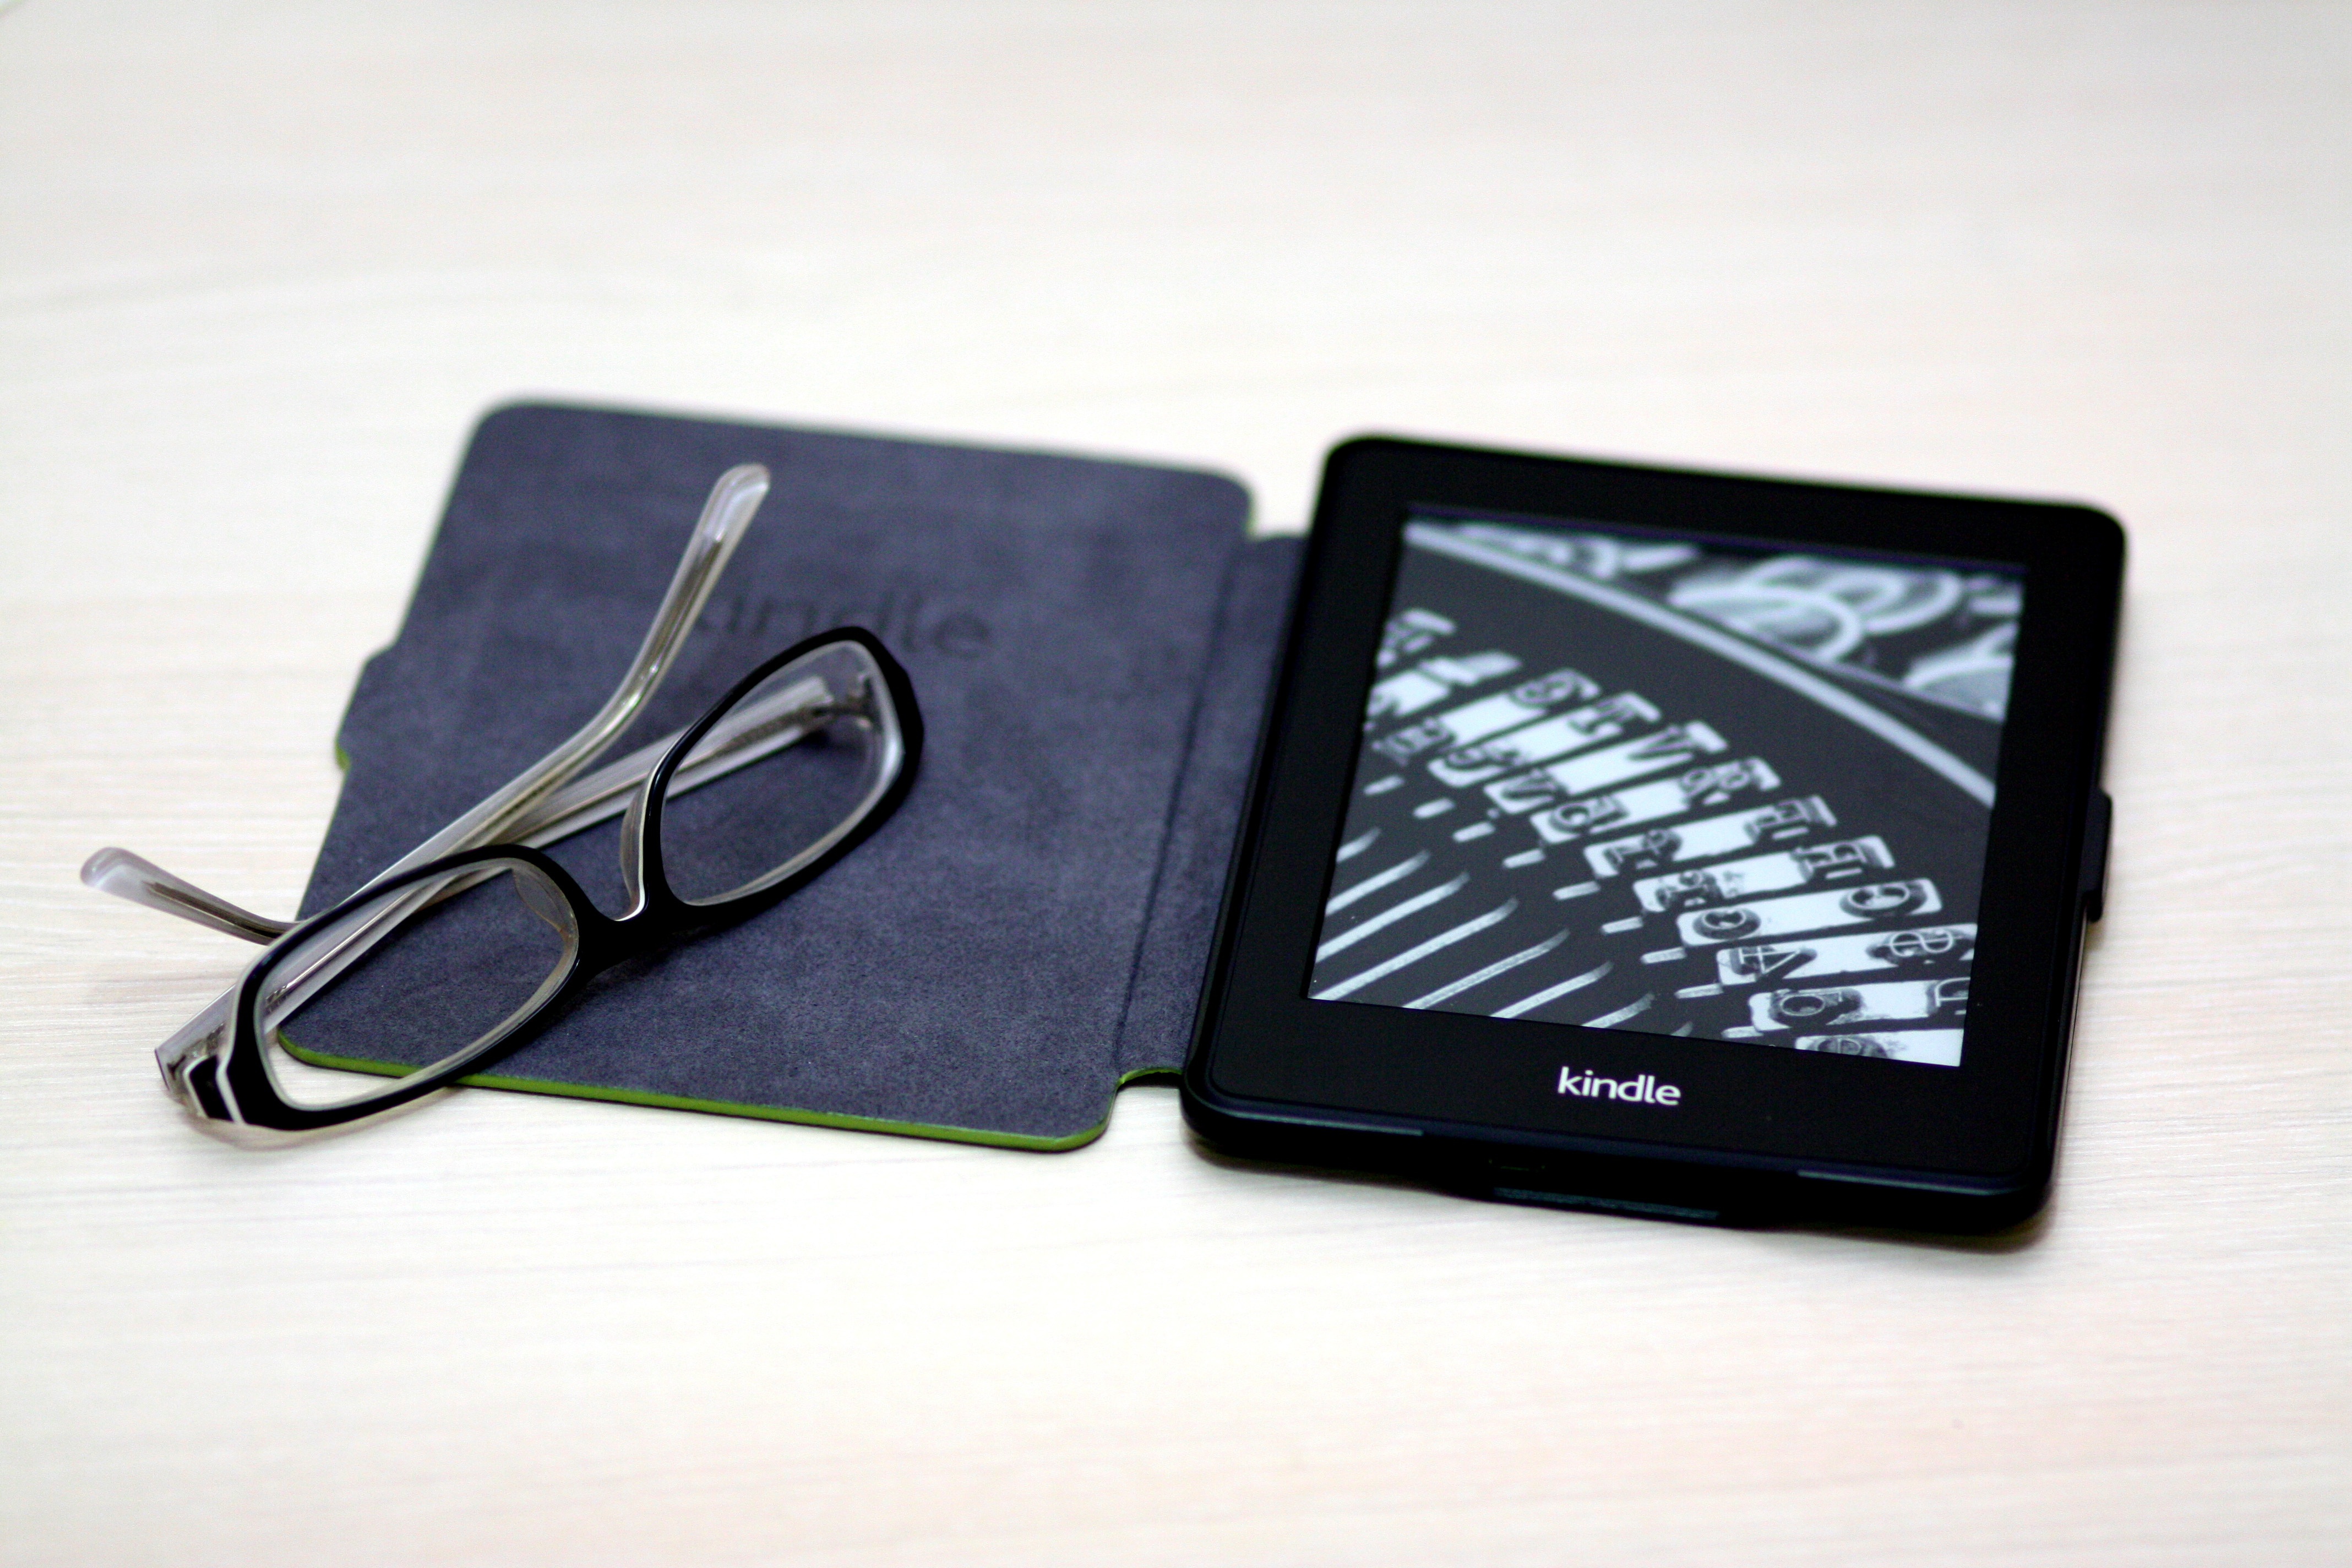
screen, book, technology, reading, kindle, reader, touch, page, electronic, device, education, brand, display, eye, glasses, digital, learning, organ, information, amazon, e book, e reader, fashion accessory, paper white